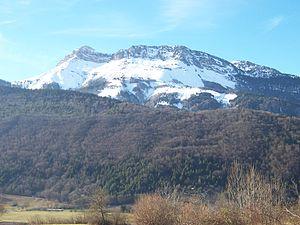
Le mont Colombier, parfois Grand Colombier ou Colombier d'Aillon, est un sommet du massif des Bauges culminant à 2 045 mètres d'altitude, sur les communes d'Aillon-le-Vieux, Aillon-le-Jeune, École et La Compôte, dans le département français de la Savoie.
Cet article recense les sites Natura 2000 de la Savoie, en France.